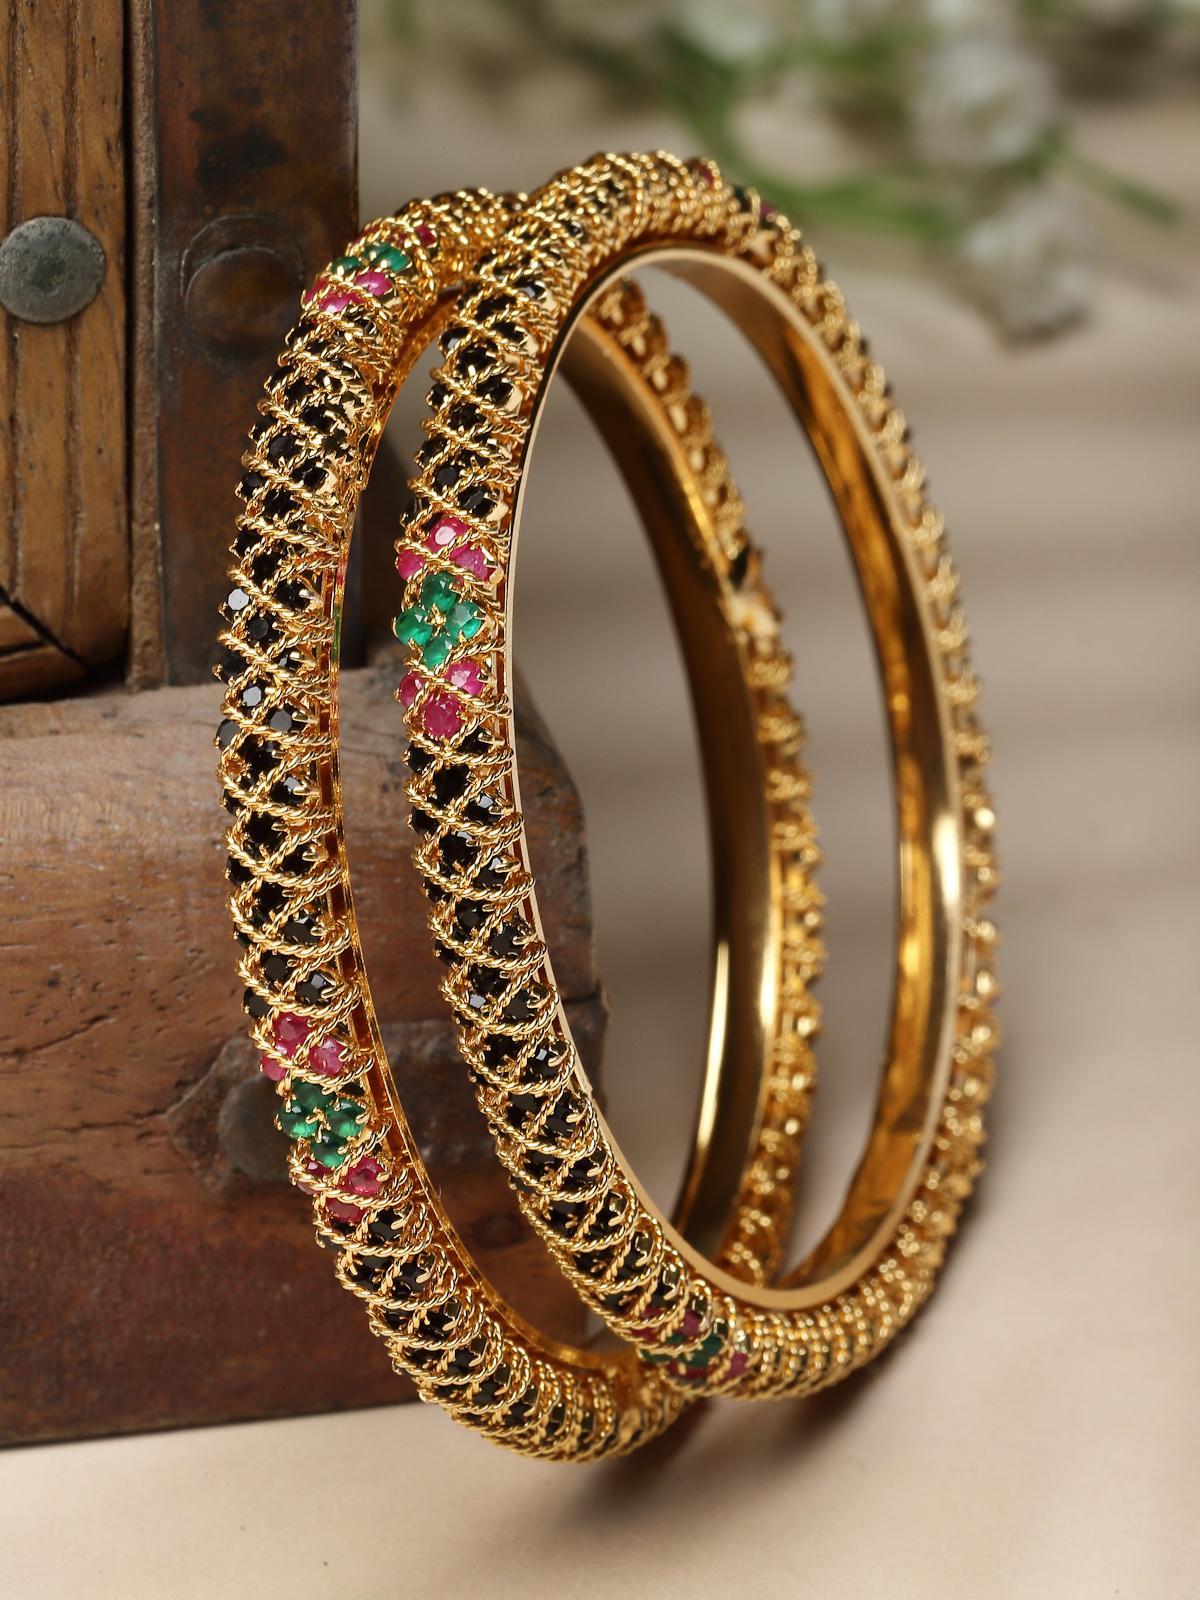
Sukkhi Classic Gold Plated Red And Green Kada Bracelet Bangle Jewellery Set for Women & Girls | Set of 2 Latest Design| Birthday Anniversary Gift for Women|B105859_2.6
Type: Bracelets & Bangles
Brand: Sukkhi
Price: Rs. 499
 Adorn yourself with the timeless elegance of the Sukkhi Classic Gold Plated Kada Bracelet Bangle Set for Women & Girls. This set of two features a classic design with a vibrant combination of red and green. The gold-plated finish adds a touch of sophistication, making it an ideal accessory for any occasion. Sized at 2.4, 2.6 and 2.8, these bracelets make for a perfect birthday or anniversary gift, celebrating the latest design trends and encapsulating the enduring charm of traditional jewelry for the special women in your life.Disclaimer:There may be slight variation in shade and colour due to photographic effects and monitor settings
Included: 2 Bangles